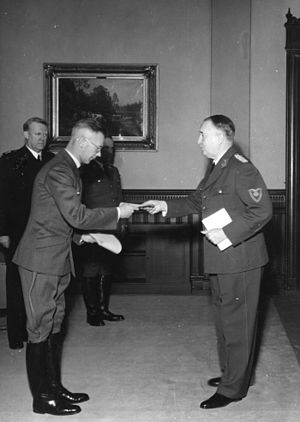
Albert Viljam Hagelin / Anden verdenskrig
"Hagelin (til højre) overrækker ministrenes afsked  til Josef Terboven, tysk Reichskommissar i det besatte Norge, under ""statsakten"" 1. februar 1942. Quisling til venstre.